Constantin Regamey

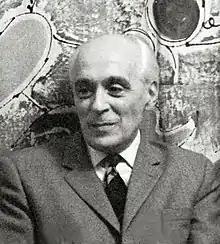
Constantin Regamey (March, 1967)

Constantin Regamey (28 January 1907 – 27 December 1982) was a philologist, orientalist, musician, composer, and critic. He was a significant presence among intellectual and artistic circles in Warsaw during the 1930s and later a professor at the Universities of Lausanne and Fribourg.